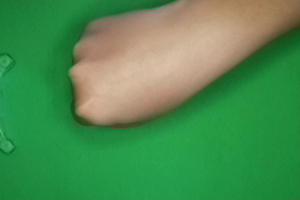
Label: rock